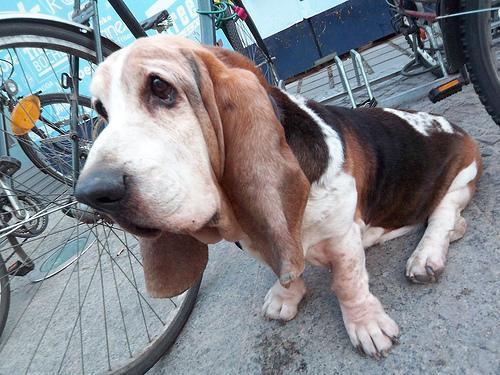
basset